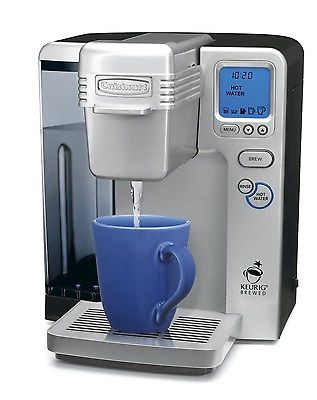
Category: coffee maker